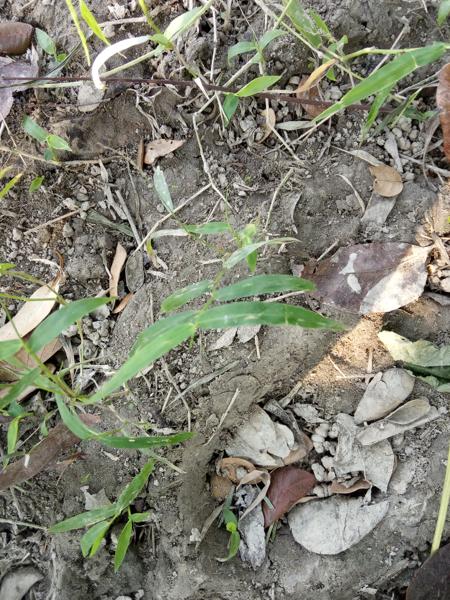
Weed species: Panicum repens